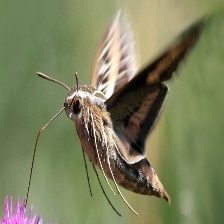
Species: WHITE LINED SPHINX MOTH